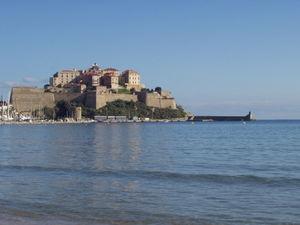
Citadelle de Calvi, Corse, France vue depuis la plage.
Le golfe de Calvi est un golfe de la Mer Méditerranée qui se situe à l'ouest de la ville de Calvi en Haute-Corse.